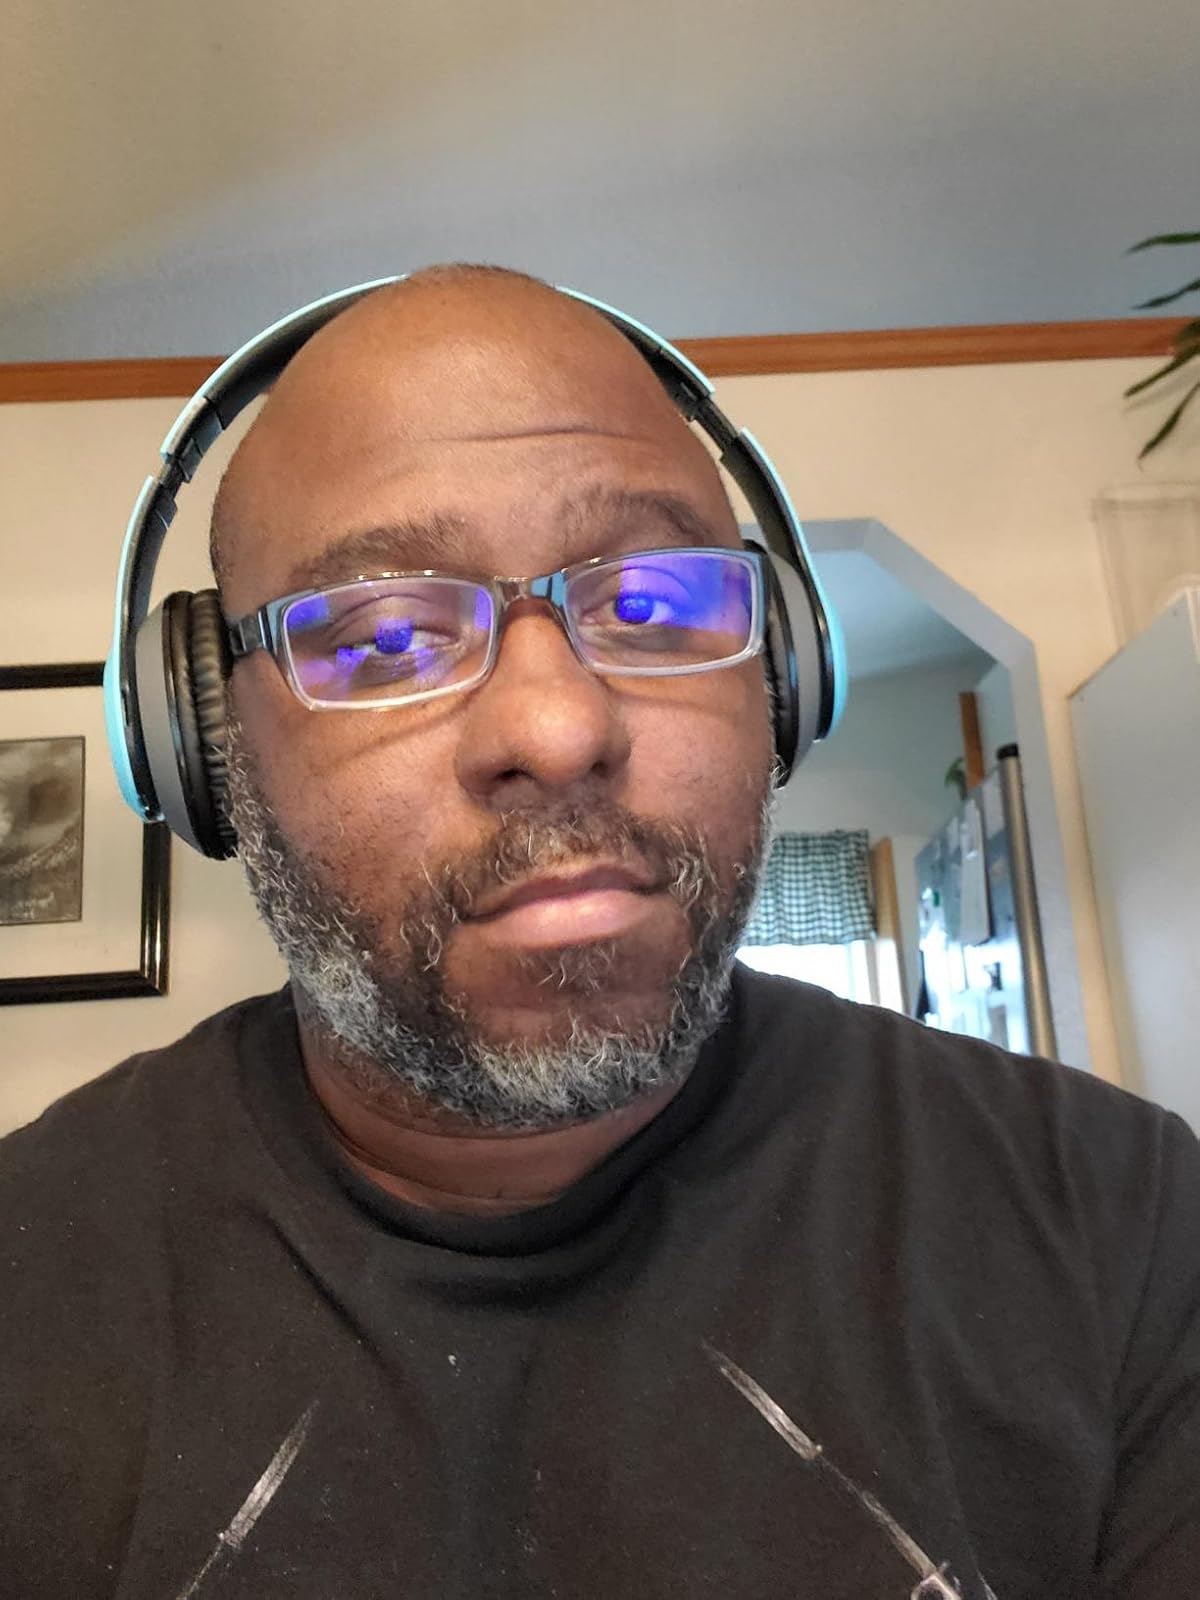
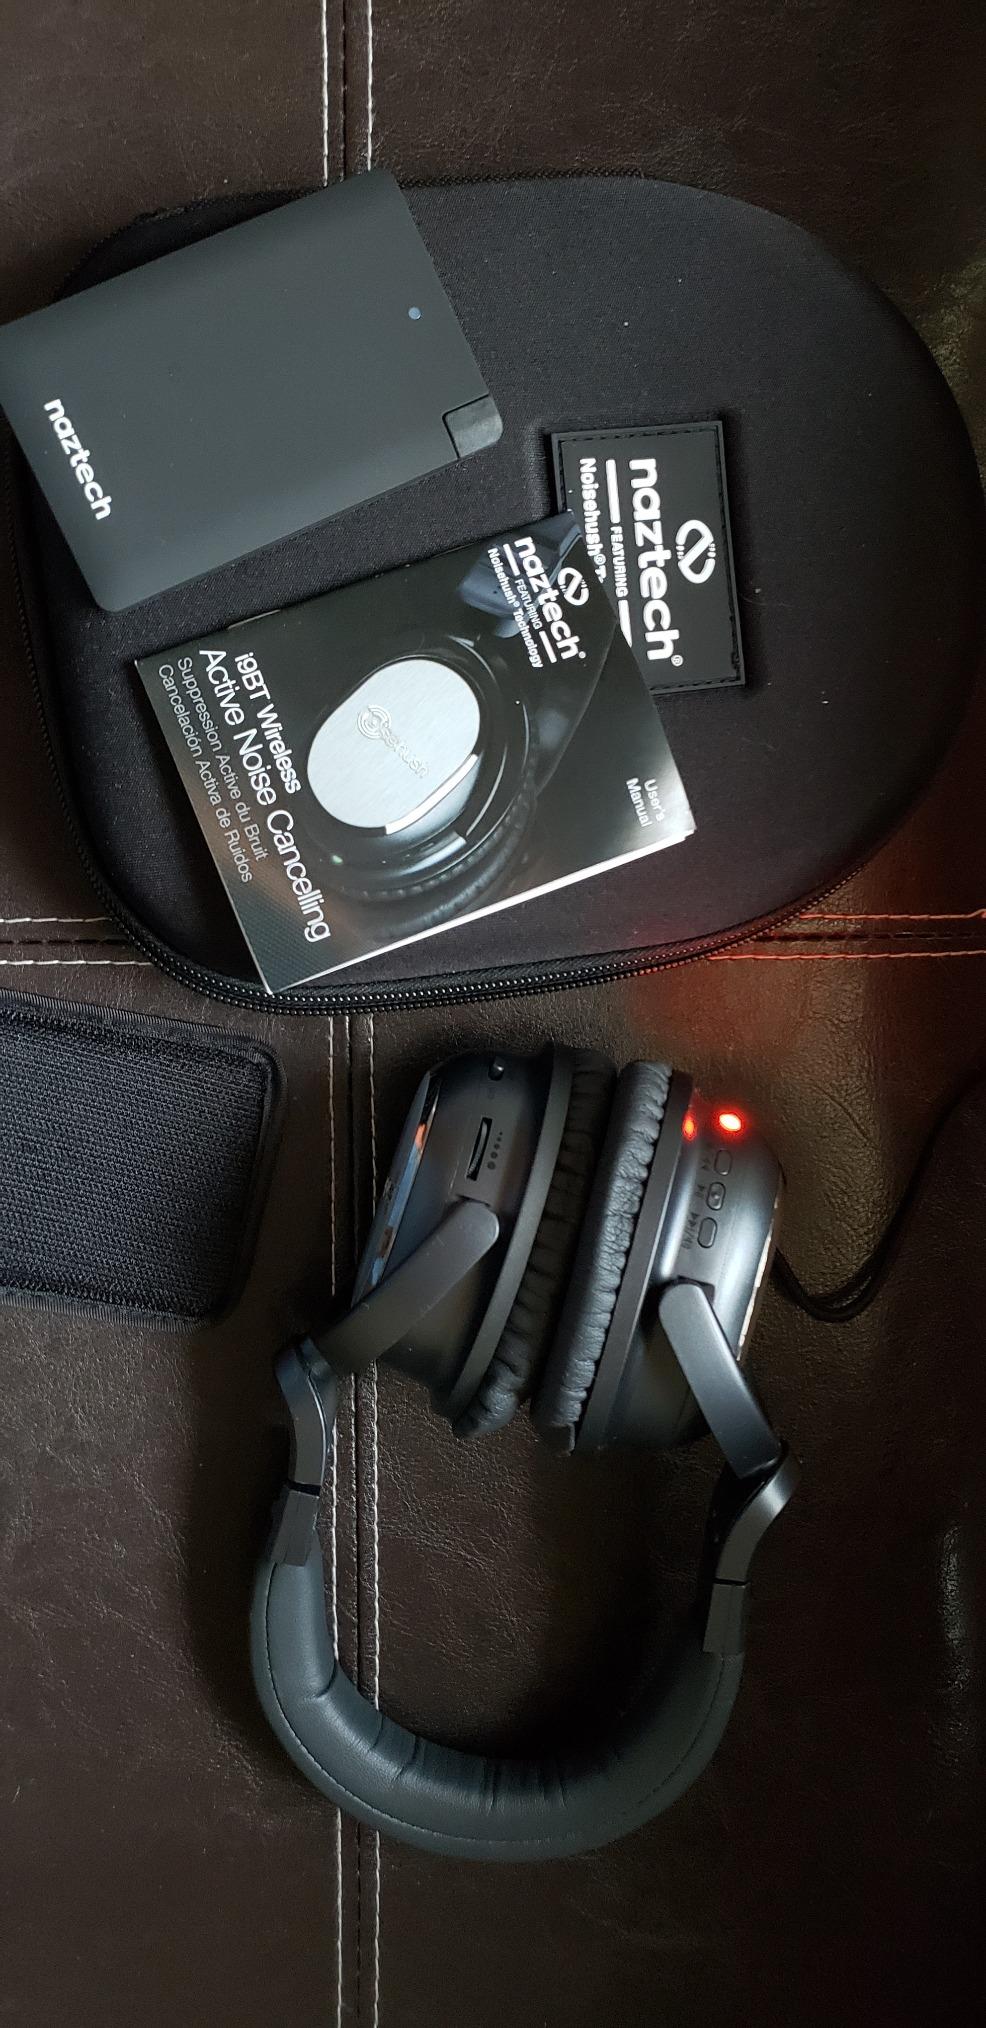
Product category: headphones
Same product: no